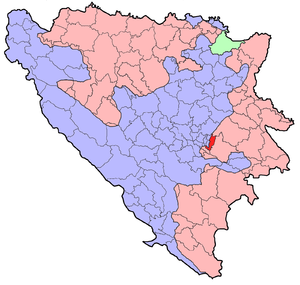
Istočni Stari Grad est une municipalité de Bosnie-Herzégovine située dans la République serbe de Bosnie. Elle est une des six composantes de la Ville d'Istočno Sarajevo qui est de jure la capitale de cette république. Selon les premiers résultats du recensement bosnien de 2013, elle compte 1 175 habitants.